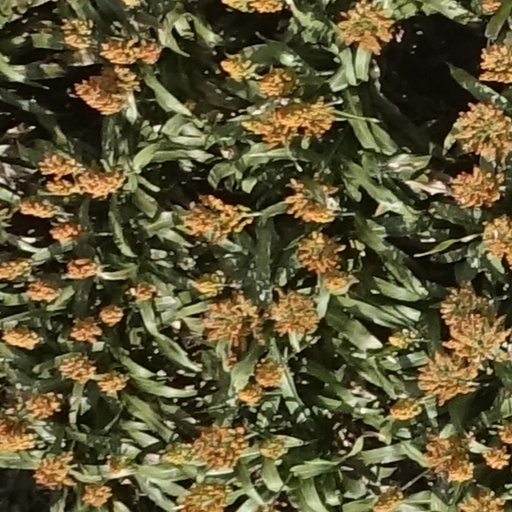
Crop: sorghum